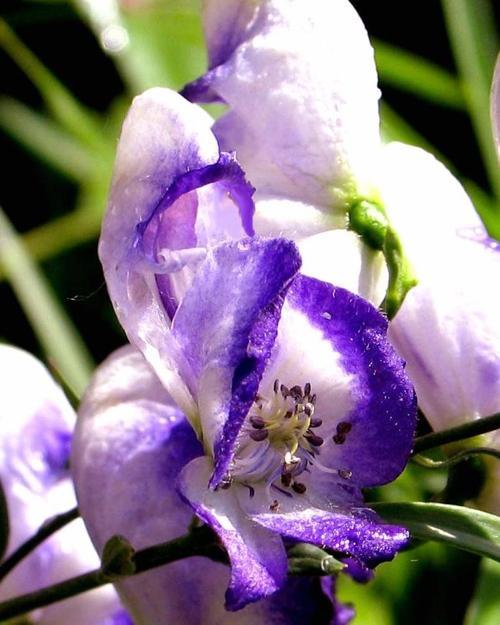
Label: monkshood